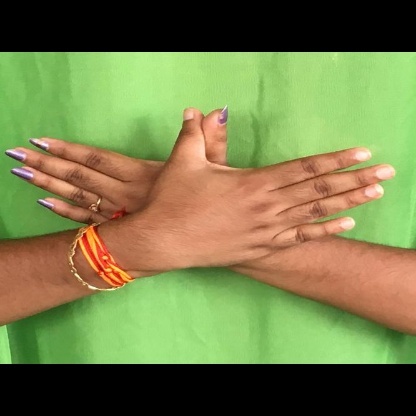
Mudra: Garuda